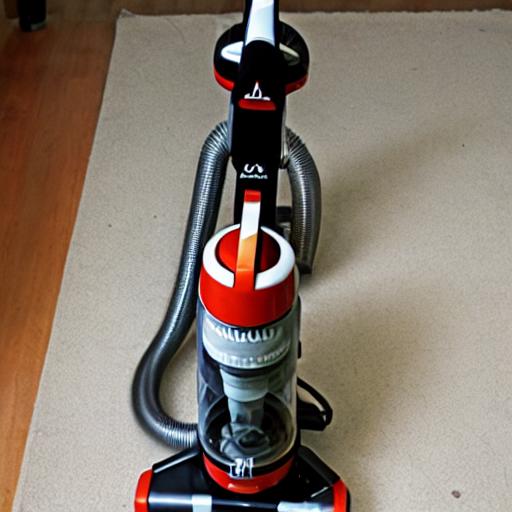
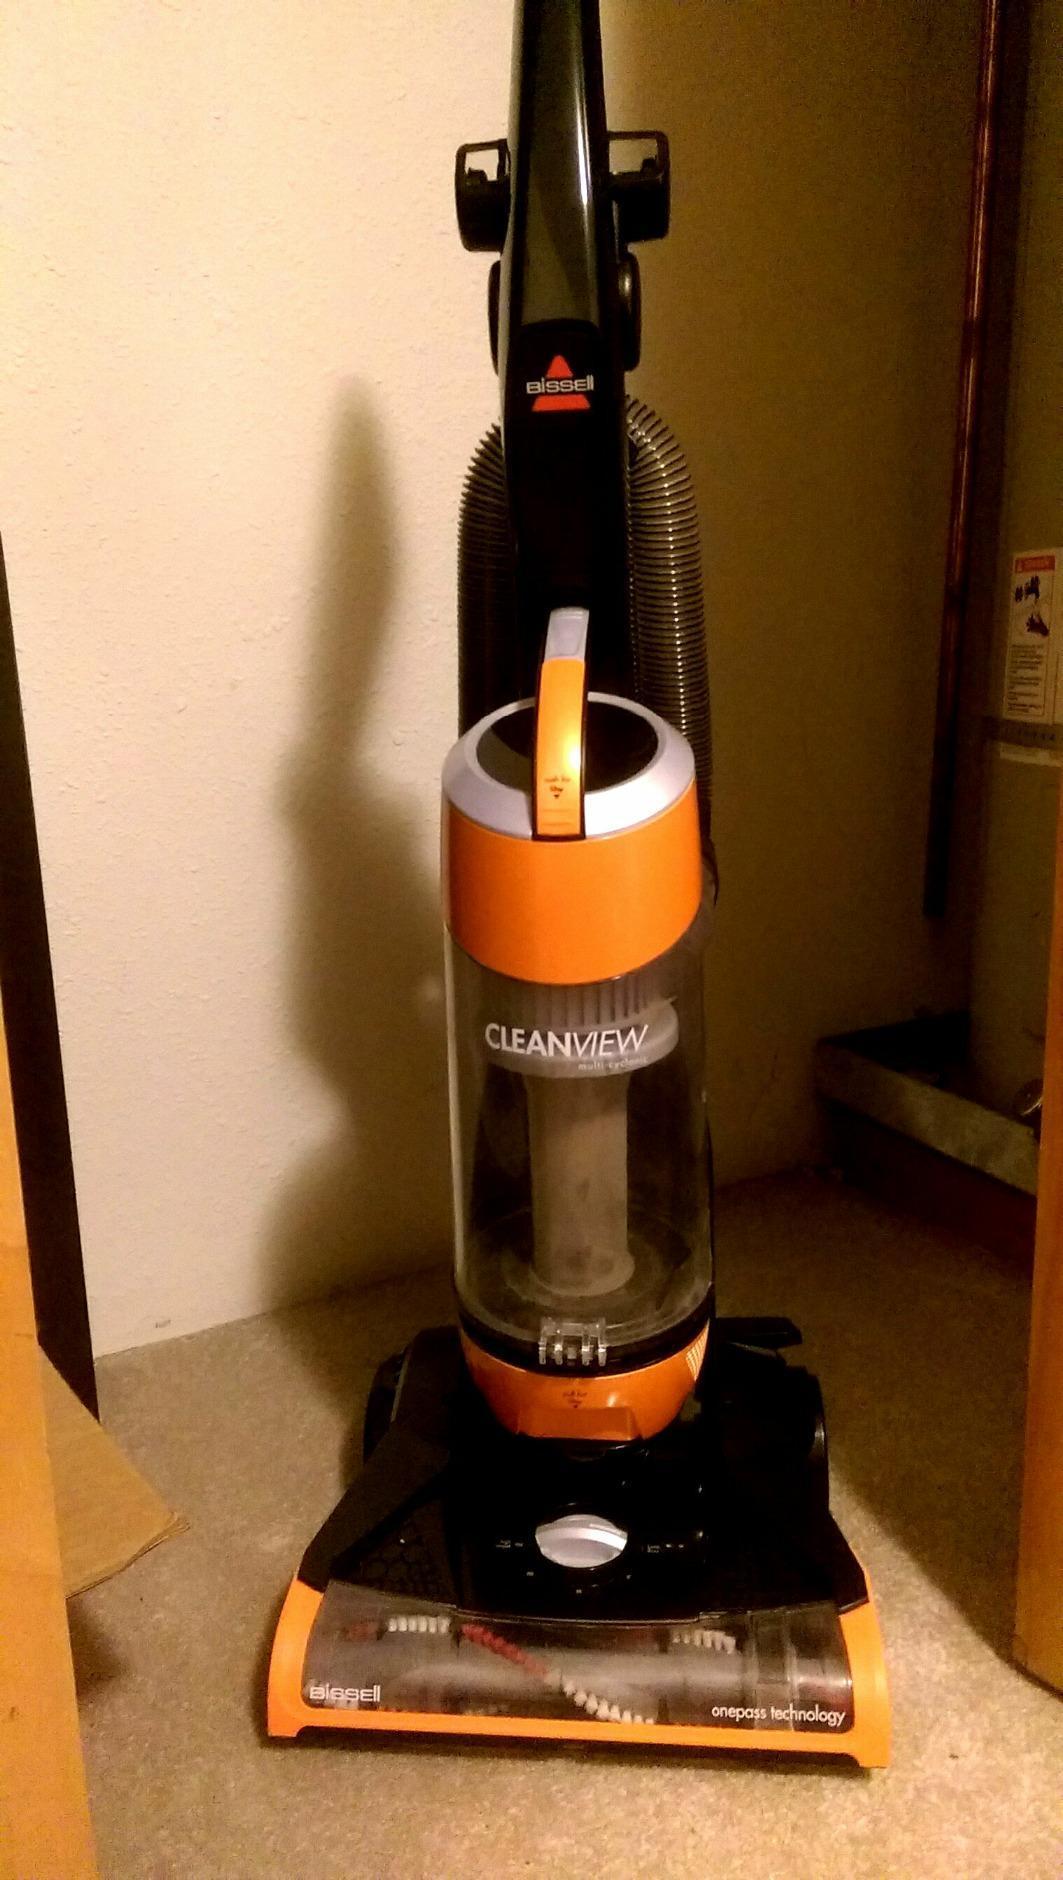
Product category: items_vacuum
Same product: no